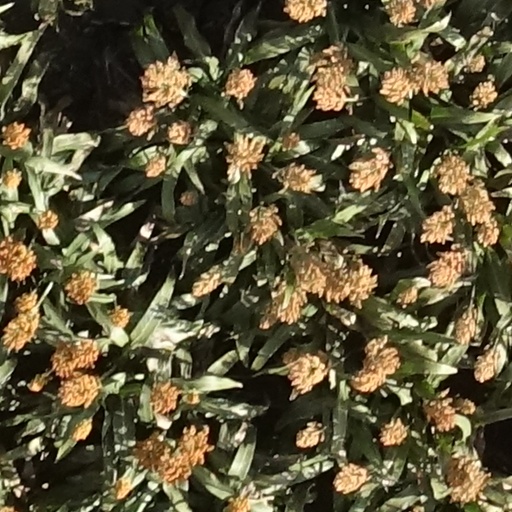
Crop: sorghum